Japanese cruiser Itsukushima

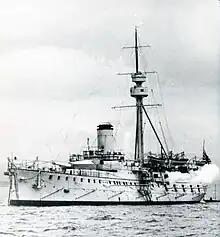
At Kobe in 1897, firing salute

"Itsukushima" was among warships anchored in the Seto Inland Sea off Nagahama, Shikoku, Japan, when a strong gale struck on 29 October 1897. The central battery ironclad 's anchor chain broke, and "Fusō" drifted across the harbor, collided with the ram of "Itsukushima"s sister ship and then struck "Itsukushima" before sinking in shallow water on a reef. "Fusō" later was refloated, repaired, and returned to service.